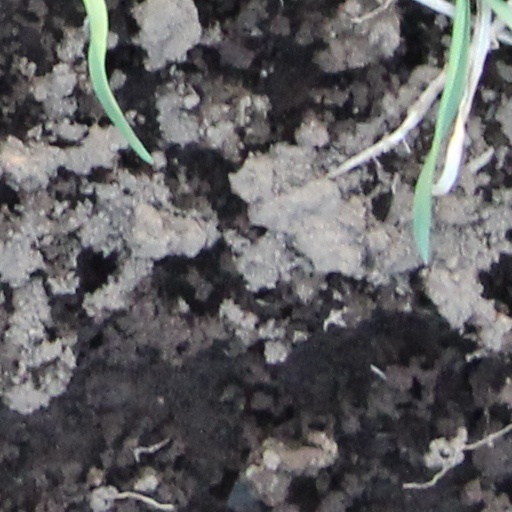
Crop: wheat